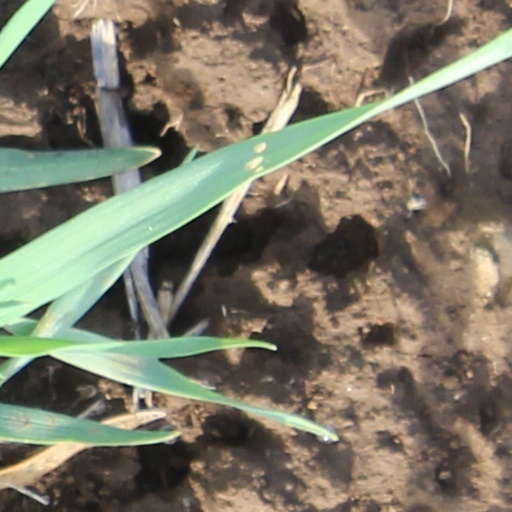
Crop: wheat